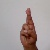
The image shows a hand gesture representing the letter 'R' in Indian Sign Language.